Murder at the Margin

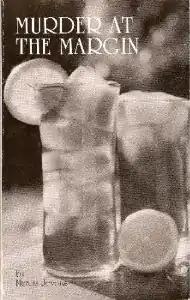
First edition (publ. Thomas Horton & Daughters)

Murder at the Margin (1978) is a whodunnit written by U.S. economists William Breit and Kenneth G. Elzinga using the joint pseudonym Marshall Jevons. The novel introduces Harvard economist Henry Spearman, a small, middle-aged, balding man who, when faced with murder, turns into an amateur sleuth who solves crimes by means of economic reasoning.